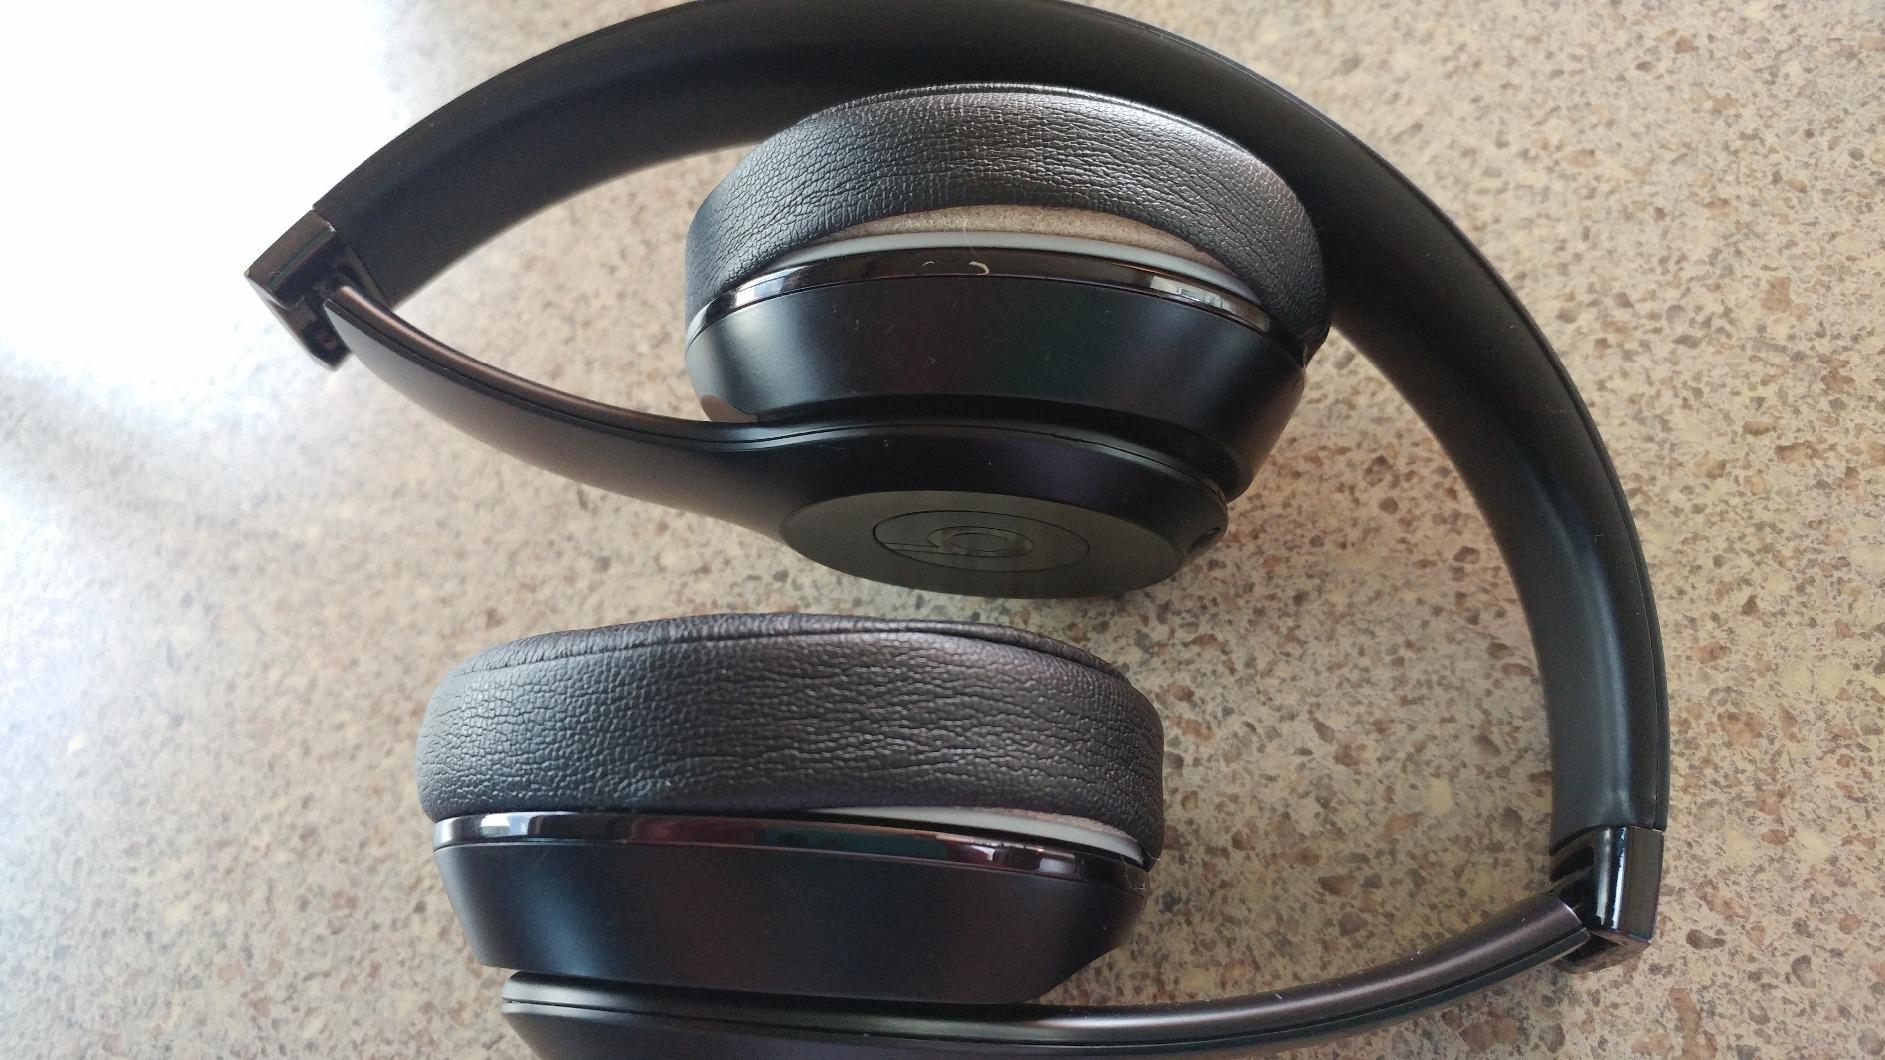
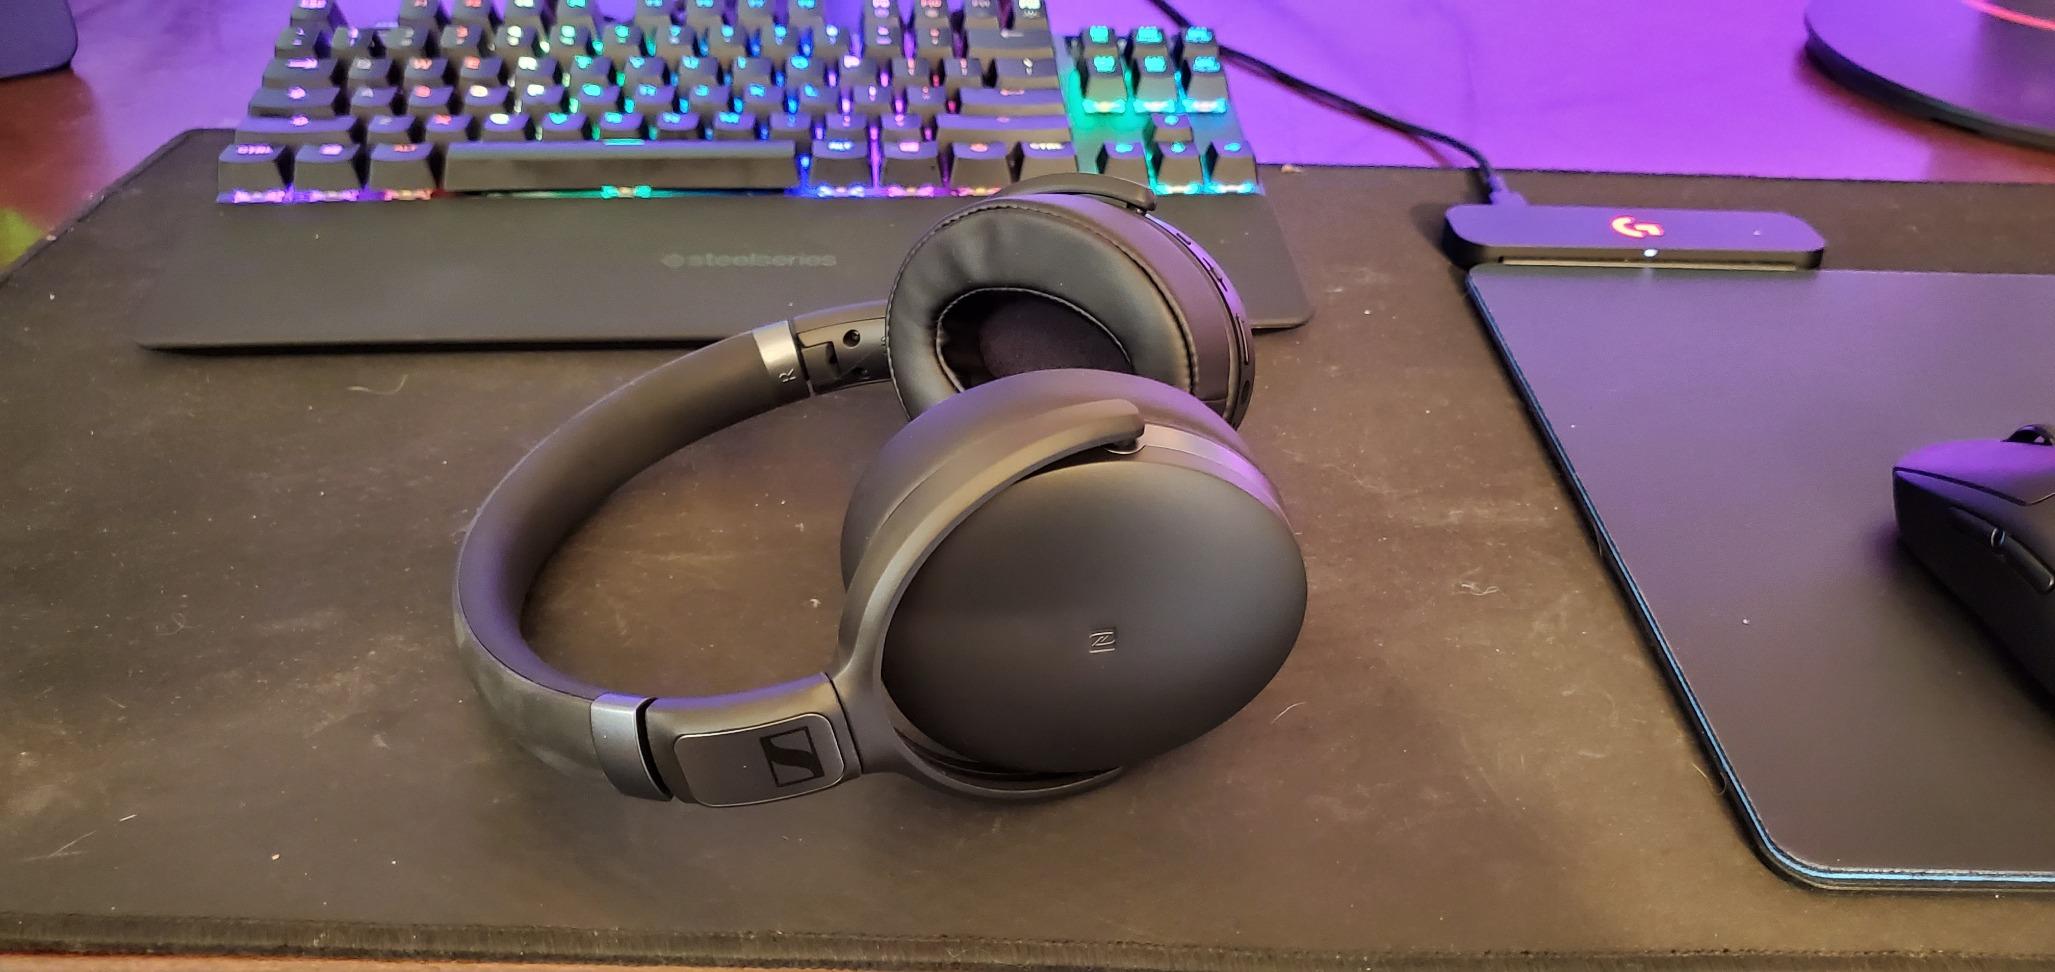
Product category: headphones
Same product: no